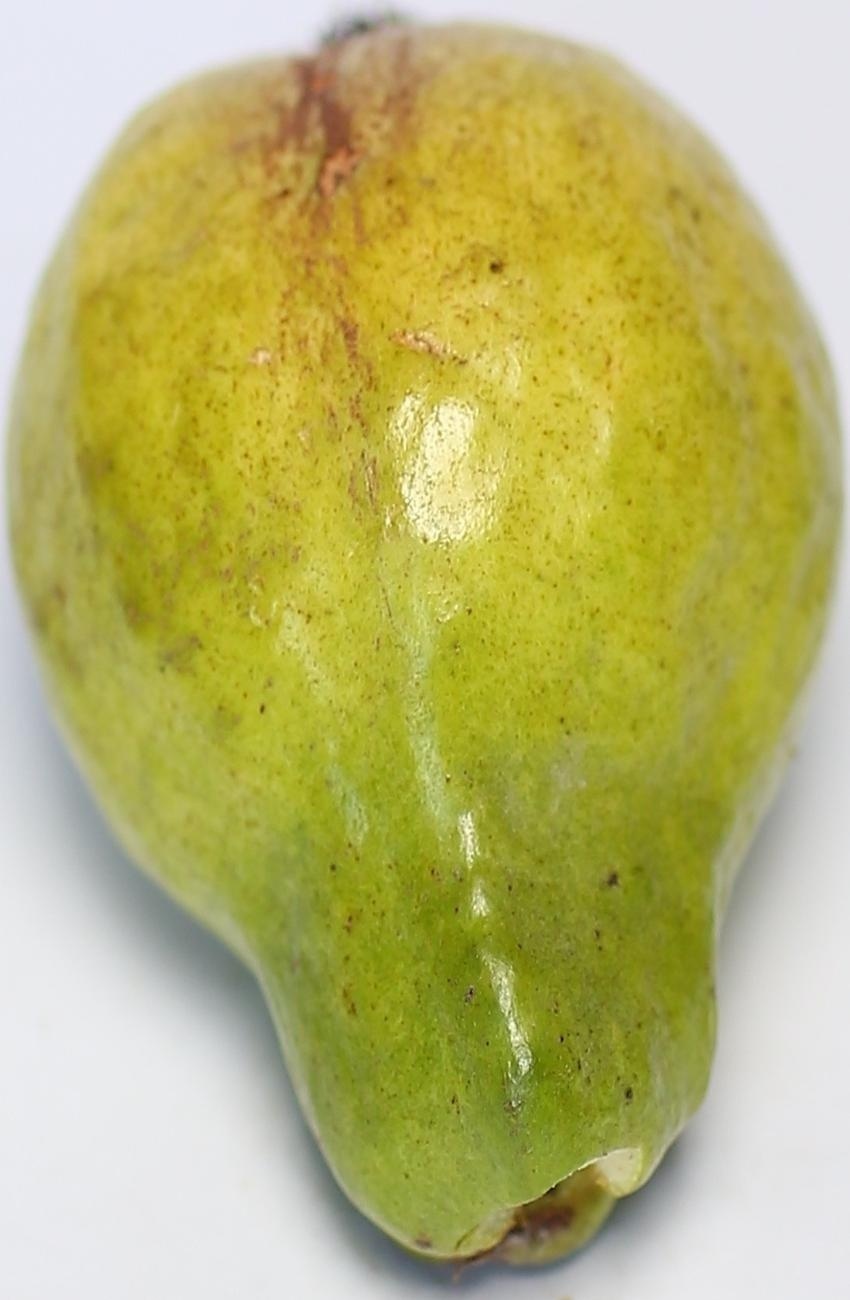
Maturity: mature-green
Variety: local-sindhi